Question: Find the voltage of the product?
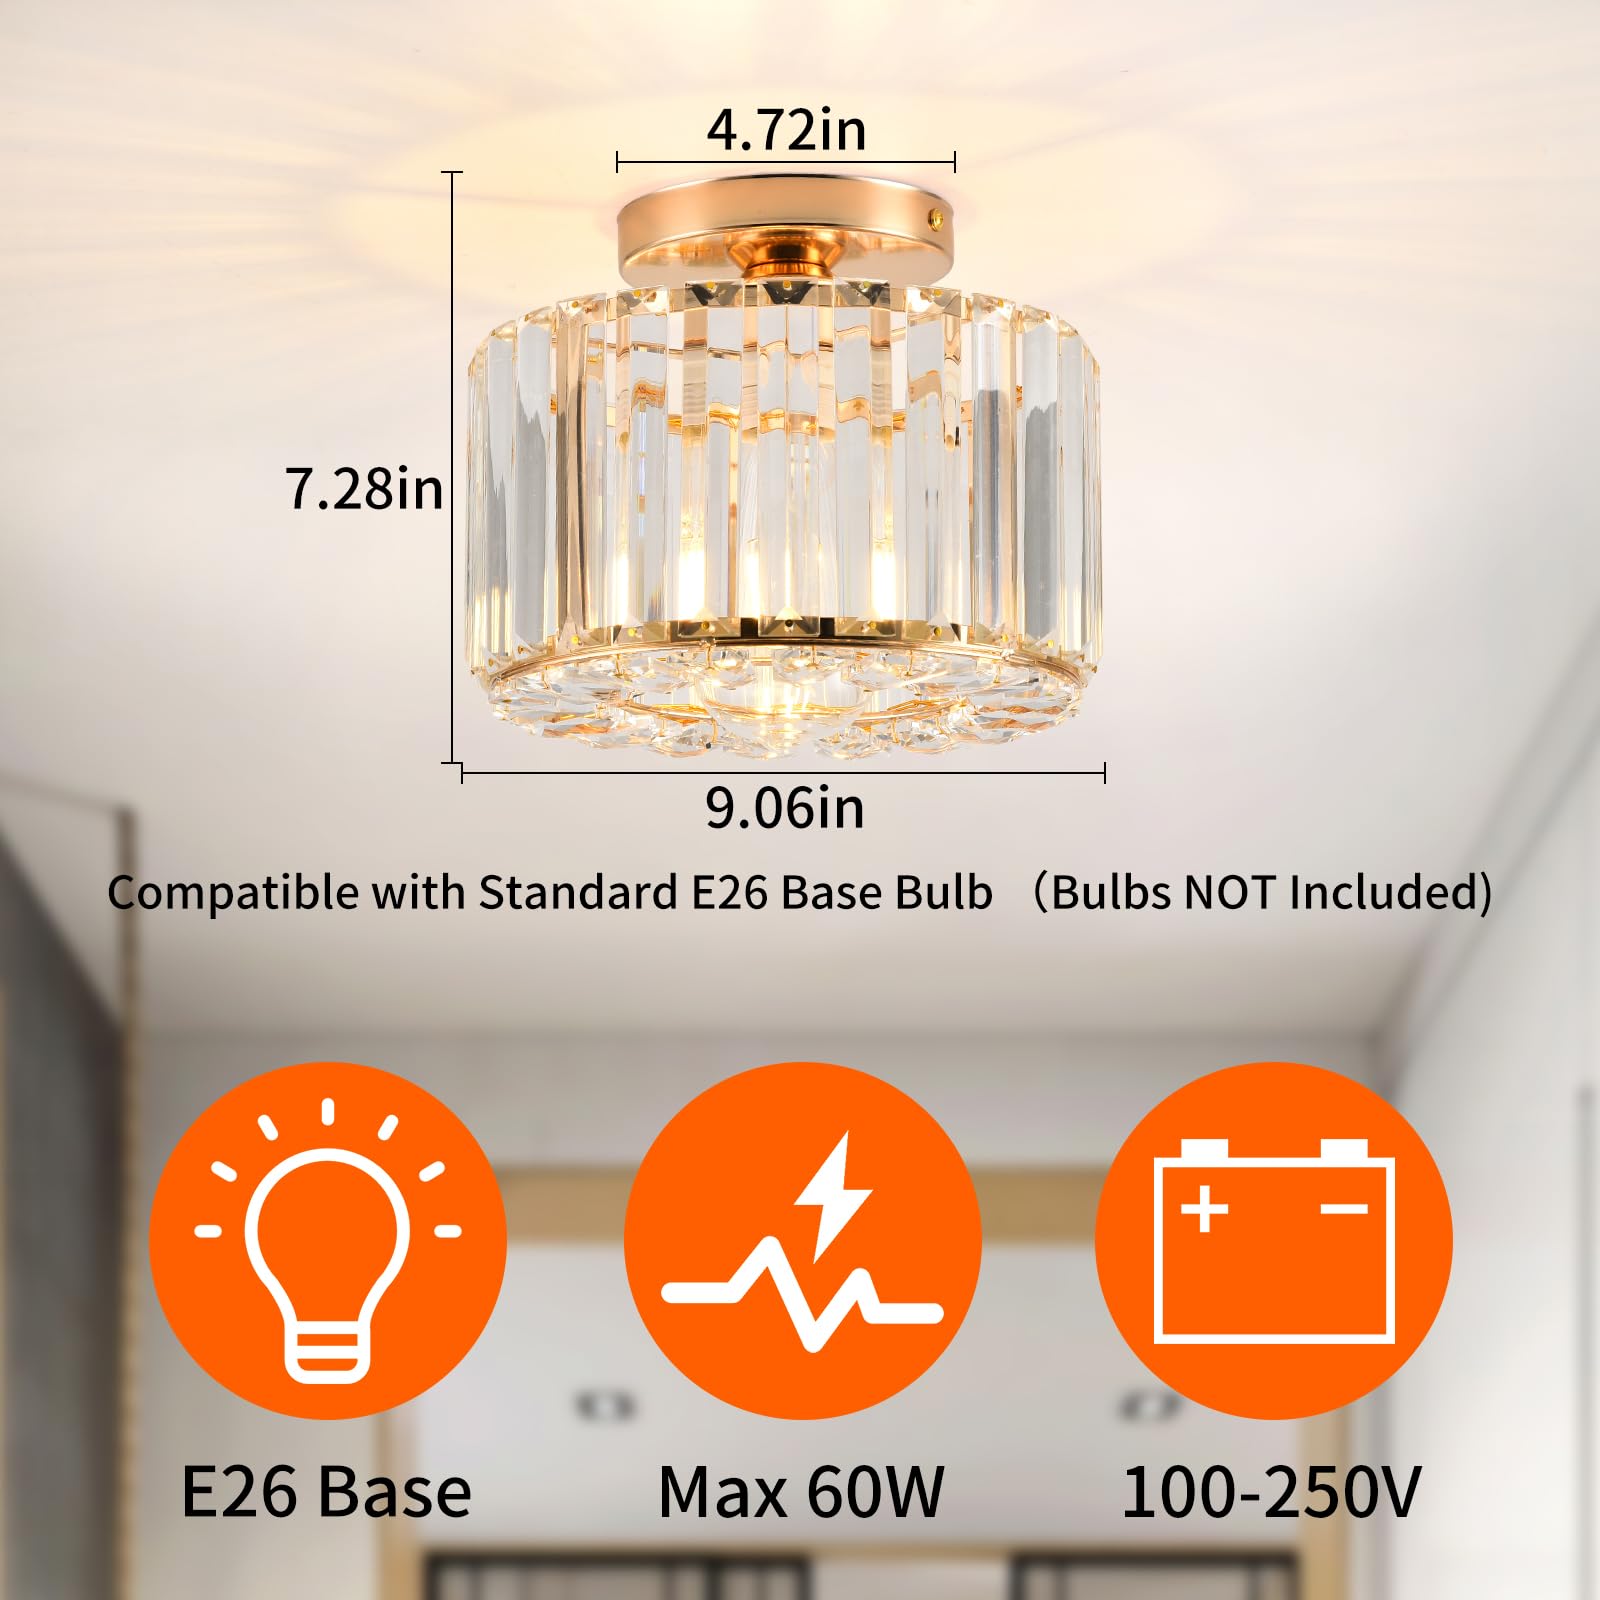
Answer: [100.0, 250.0] volt